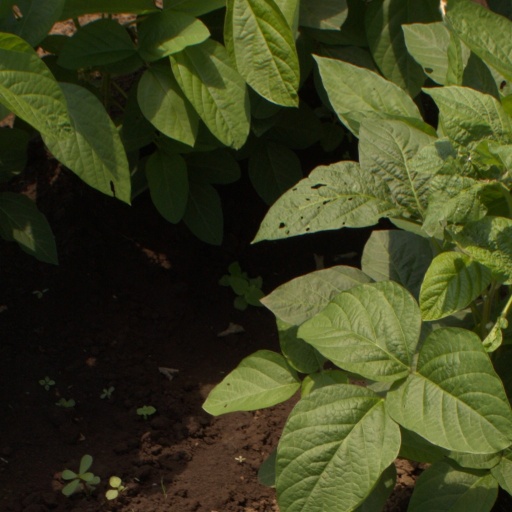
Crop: soybean